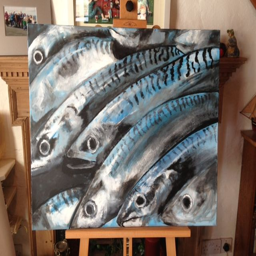
how about this - painted in acrylics by daughter , as a present for person !